Brocken

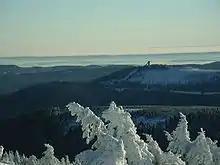
View of the Wurmberg Ski Jump

Two well-known running events pass over the Brocken: the Ilsenburg Brocken Run (beginning of September, , of which uphill, has taken place since the 1920s) and the Brocken Marathon which is part of the Harz Mountain Run with its start and finish south of Wernigerode. Both start in the valley, climb the Brocken and return. The most challenging part in each case is the last four kilometres to the Brocken summit, for which in both races, a separate mountains classification is given. This section is a concrete slab track with a steady incline of about 20% and the runners are exposed above the tree line, often to a sharp, icy wind. Of the just under 1,000 people who usually achieve it, only 50 negotiate this section without stopping to walk.